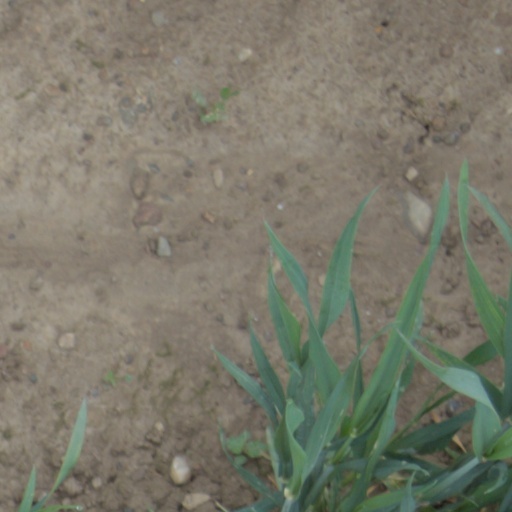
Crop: wheat